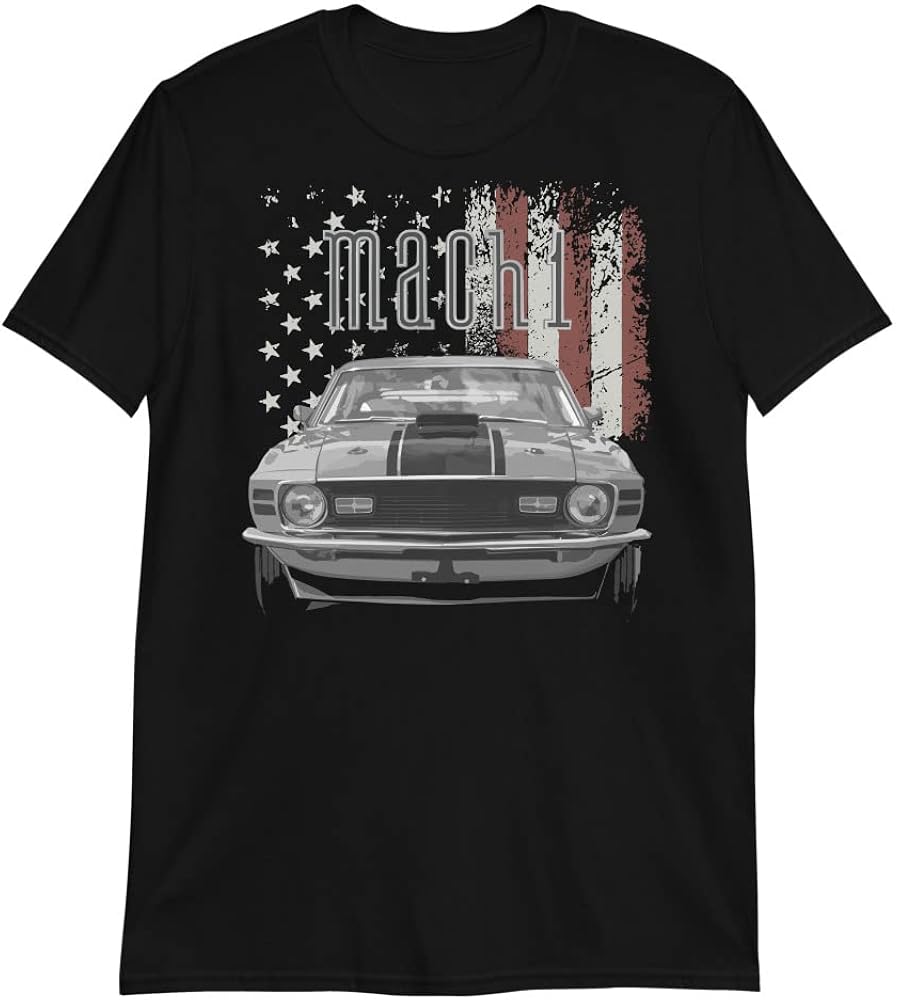
1970 Stang Mach 1 American Classic Car Short-Sleeve Unisex T-Shirt Black
Category: AMAZON FASHION
Looking for a stylish and comfortable way to showcase your love for classic cars? Look no further than our classic car t-shirts. Made with high-quality, soft, and durable material, these t-shirts feature vibrant graphics of iconic muscle car designs that are instantly recognizable to car enthusiasts. Available in a range of sizes and colors, these t-shirts make the perfect gift for any car lover. Show off your passion for classic cars in style with our classic car t-shirts. 100% ring-spun cotton Sport Grey is 90% ring-spun cotton, 10% polyester Dark Heather is 65% polyester, 35% cotton 4.5 oz/yd² (153 g/m²) Shoulder-to-shoulder taping Quarter-turned to avoid crease down the center
Features: Ring-spun Cotton | Made in the USA or Imported | Pull On closure | Machine Wash | High-Quality Material: The classic muscle car t-shirts are made of premium quality, soft, and durable material. The material is carefully selected to ensure that it is comfortable to wear and can withstand frequent washing without fading or shrinking. The high-quality fabric also provides a perfect canvas for the vibrant graphics that showcase the iconic muscle car designs. | Iconic Muscle Car Designs: The t-shirts feature iconic muscle car designs that are instantly recognizable to classic car enthusiasts. The designs are printed with vibrant colors that pop and bring the cars to life. These classic muscle car t-shirts are perfect for car shows, cruises, or any event where you want to show off your love for American muscle cars. | Variety of Sizes and Colors: The classic muscle car t-shirts are available in a wide range of sizes and colors to suit all tastes and preferences. Whether you prefer a classic black t-shirt or a bold red one, there is a color that suits your style. The range of sizes includes small, medium, large, and extra-large, ensuring that you can find the perfect fit. | Perfect Gift for Car Enthusiasts: These classic muscle car t-shirts make the perfect gift for car enthusiasts. Whether it's for a birthday, Father's Day, or any other occasion, the t-shirts are a great way to show someone you care. The designs are timeless, and the quality of the material ensures that the t-shirt will last for years to come. Give the gift of nostalgia with a classic muscle car t-shirt.